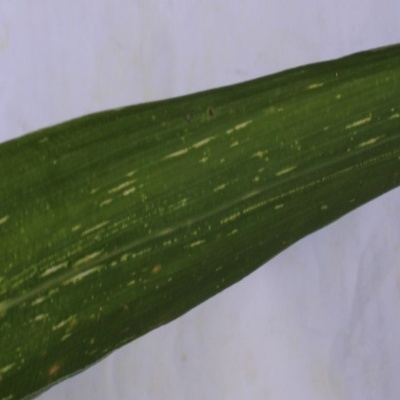
Crop: Maize
Condition: streak virus